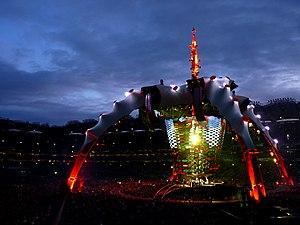
Magnificent est une chanson d'amour pop rock alternatif de 2009 du groupe de rock irlandais U2. Ce titre est un des tubes de leur répertoire, second des trois singles extraits de leur douzième album No Line on the Horizon.